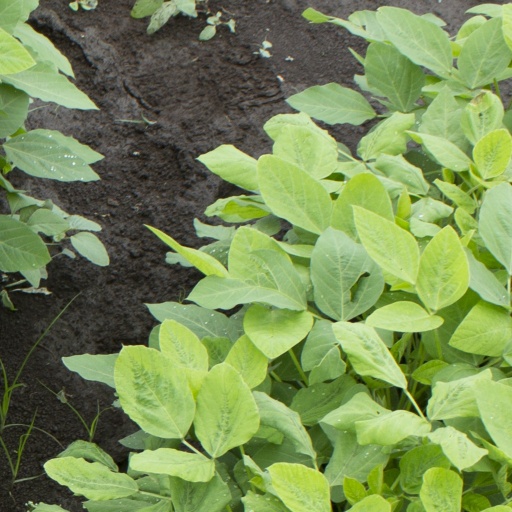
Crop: soybean